Echis leucogaster

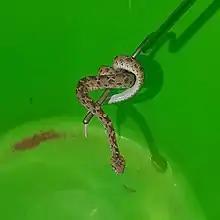
"Echis Leucogaster"

It grows to an average total length (body + tail) of , with a maximum total length of . The scalation of the head is similar to "E. carinatus". The body is rather stout, the cross-section of which is circular or subtriangular. The dorsal scales are rough and heavily keeled. At midbody, there are 27-33 rows of dorsal scales. The ventral scales number 165-180.